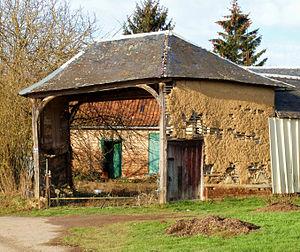
Brucamps est une commune française située dans le département de la Somme en région Hauts-de-France.